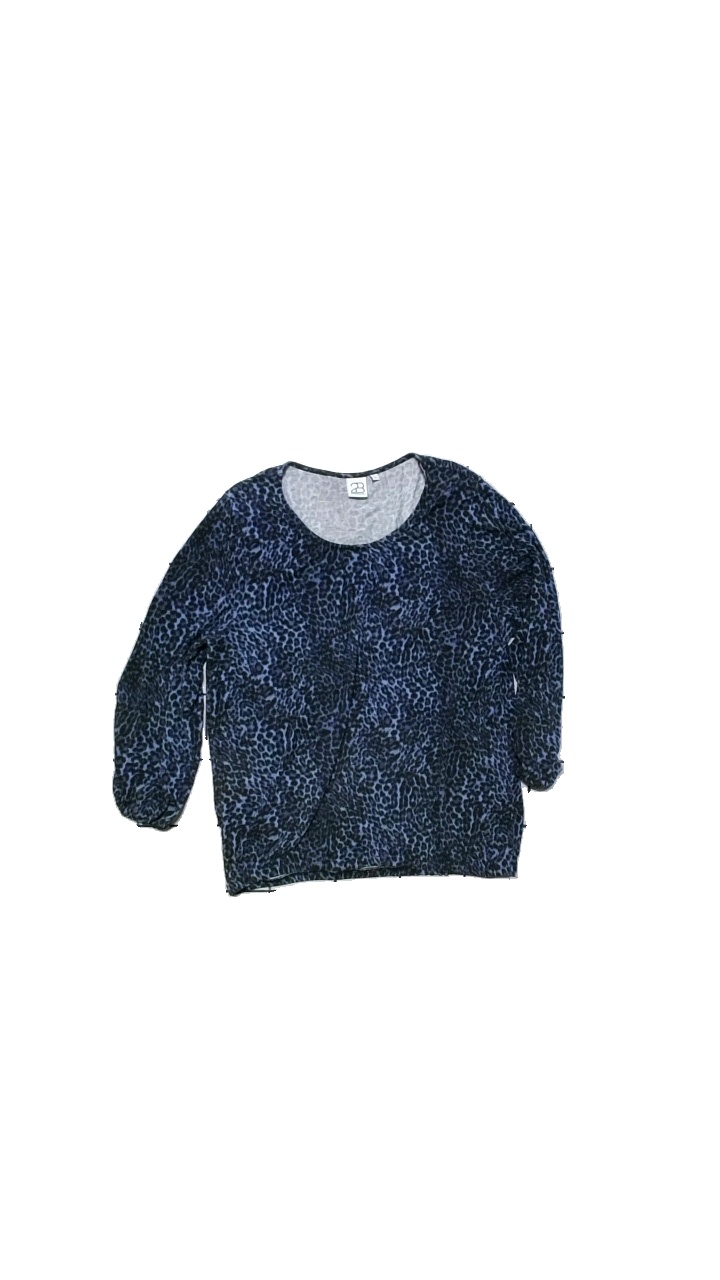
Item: Top (Ladies)
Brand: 2b
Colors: Blue, Black
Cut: Regular
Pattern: Animal print
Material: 95%Viscos,5%Elastan
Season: Autumn
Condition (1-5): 2
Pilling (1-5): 2
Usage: Export
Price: <50